HuffPost Arabi

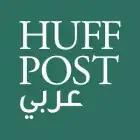
Logo used until 2017

Arabic Post (Arabic: عربي بوست), formerly known as HuffPost Arabi (Arabic: عربي HuffPost), was an Arabic-language news web site founded by Wadah Khanfar, the former CEO of Al Jazeera Media Network in partnership with "The Huffington Post". On 30 March 2018, HuffPost Arabi announced that it will no longer be publishing content.